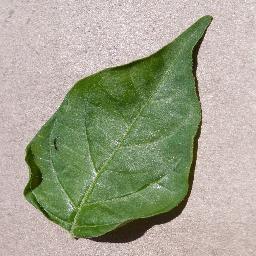
Label: Pepper,_bell___healthy